ARP 2600

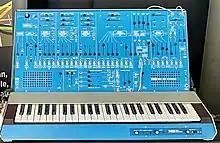
ARP 2600 Blue Meanie

Model 2600 "Blue Meanie" (early 1971): The earliest 2600s were assembled in a small facility on Kenneth Street in Newton Highlands, Massachusetts, during ARP's infancy as a company. Housed in a bright blue and light gray aluminum case with a keyboard mated to the synthesizer, this version was nicknamed the "Blue Marvin" (after Marvin Cohen, ARP's CFO at the time) but is now commonly referred to as the "Blue Meanie."